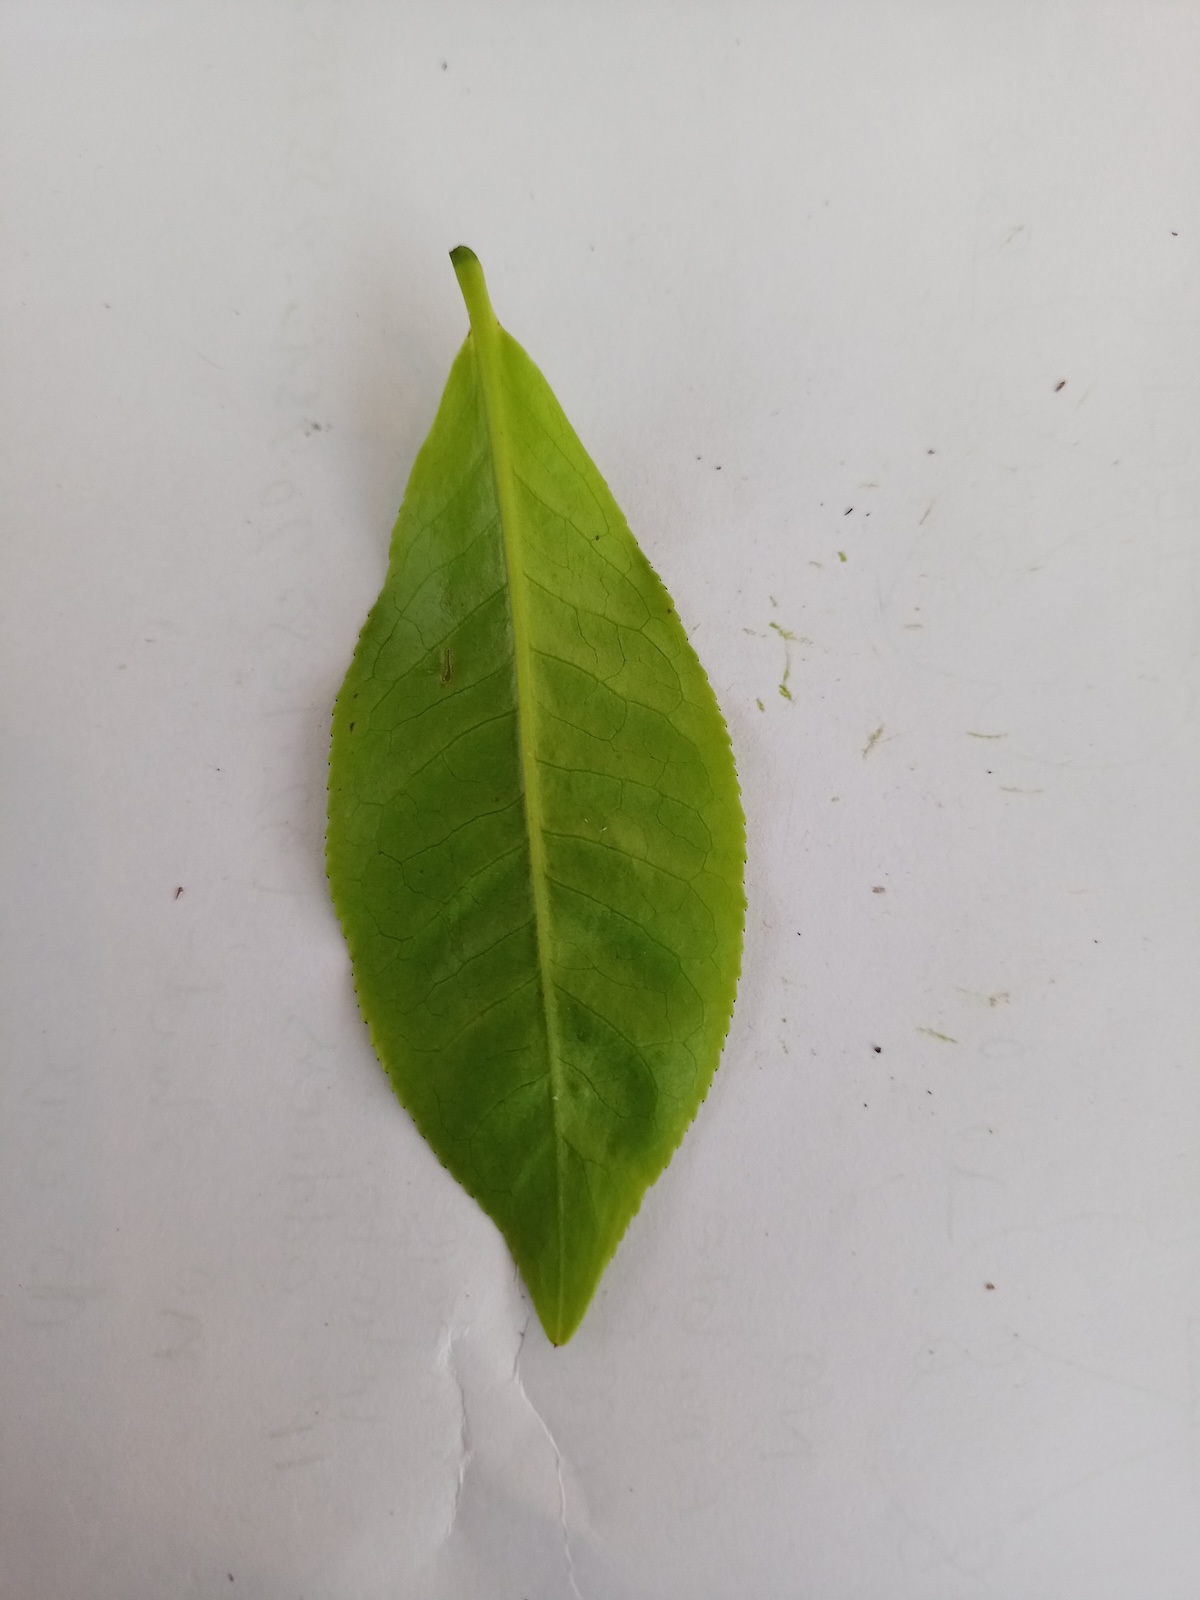
Label: Healthy leaf